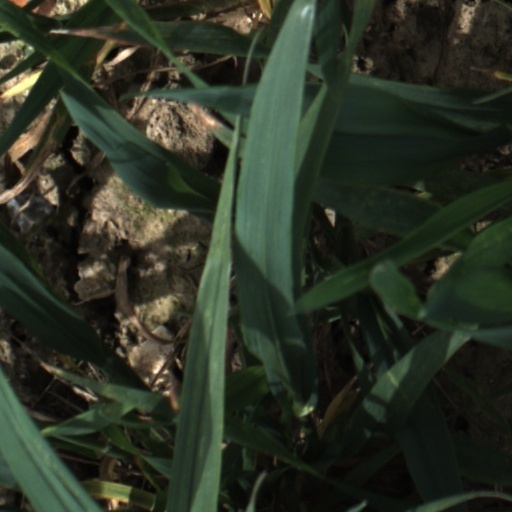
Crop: wheat